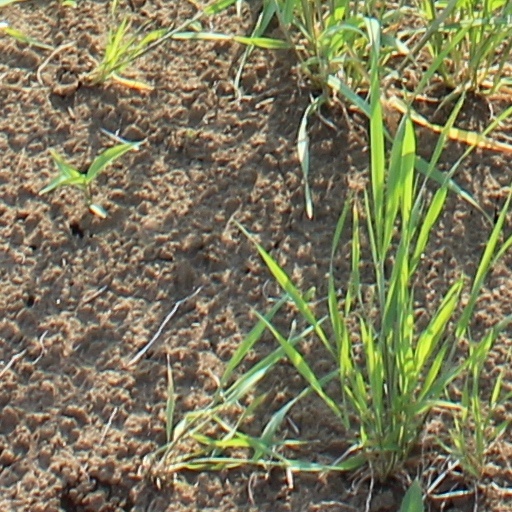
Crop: wheat